Salim Al-Huss

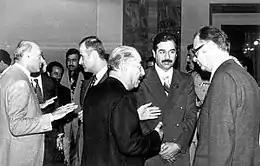
Salim al-Huss (far right) next to Saddam Hussein in the Arab Summit, 1978

Al-Huss was appointed prime minister after General Émile Lahoud was elected president. His government was notable for excluding many of the traditional feudal leaders and warlords who had dominated Lebanese politics. This shift aimed to create a more technocratic and reform-oriented administration. After losing his parliamentary seat to a previously unknown candidate running with former prime minister Rafik Hariri in the general elections of 2000, al-Huss resigned as prime minister, declaring the end of his political career.